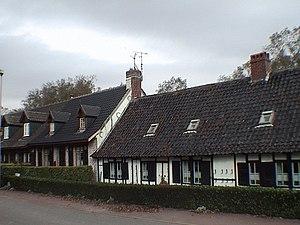
Terdeghem est une commune française relevant du département du Nord et de la région Hauts-de-France, située dans le Houtland au sein du Westhoek français.
Le canton de Steenvoorde est un ancien canton français, situé dans le département du Nord et la région Nord-Pas-de-Calais.